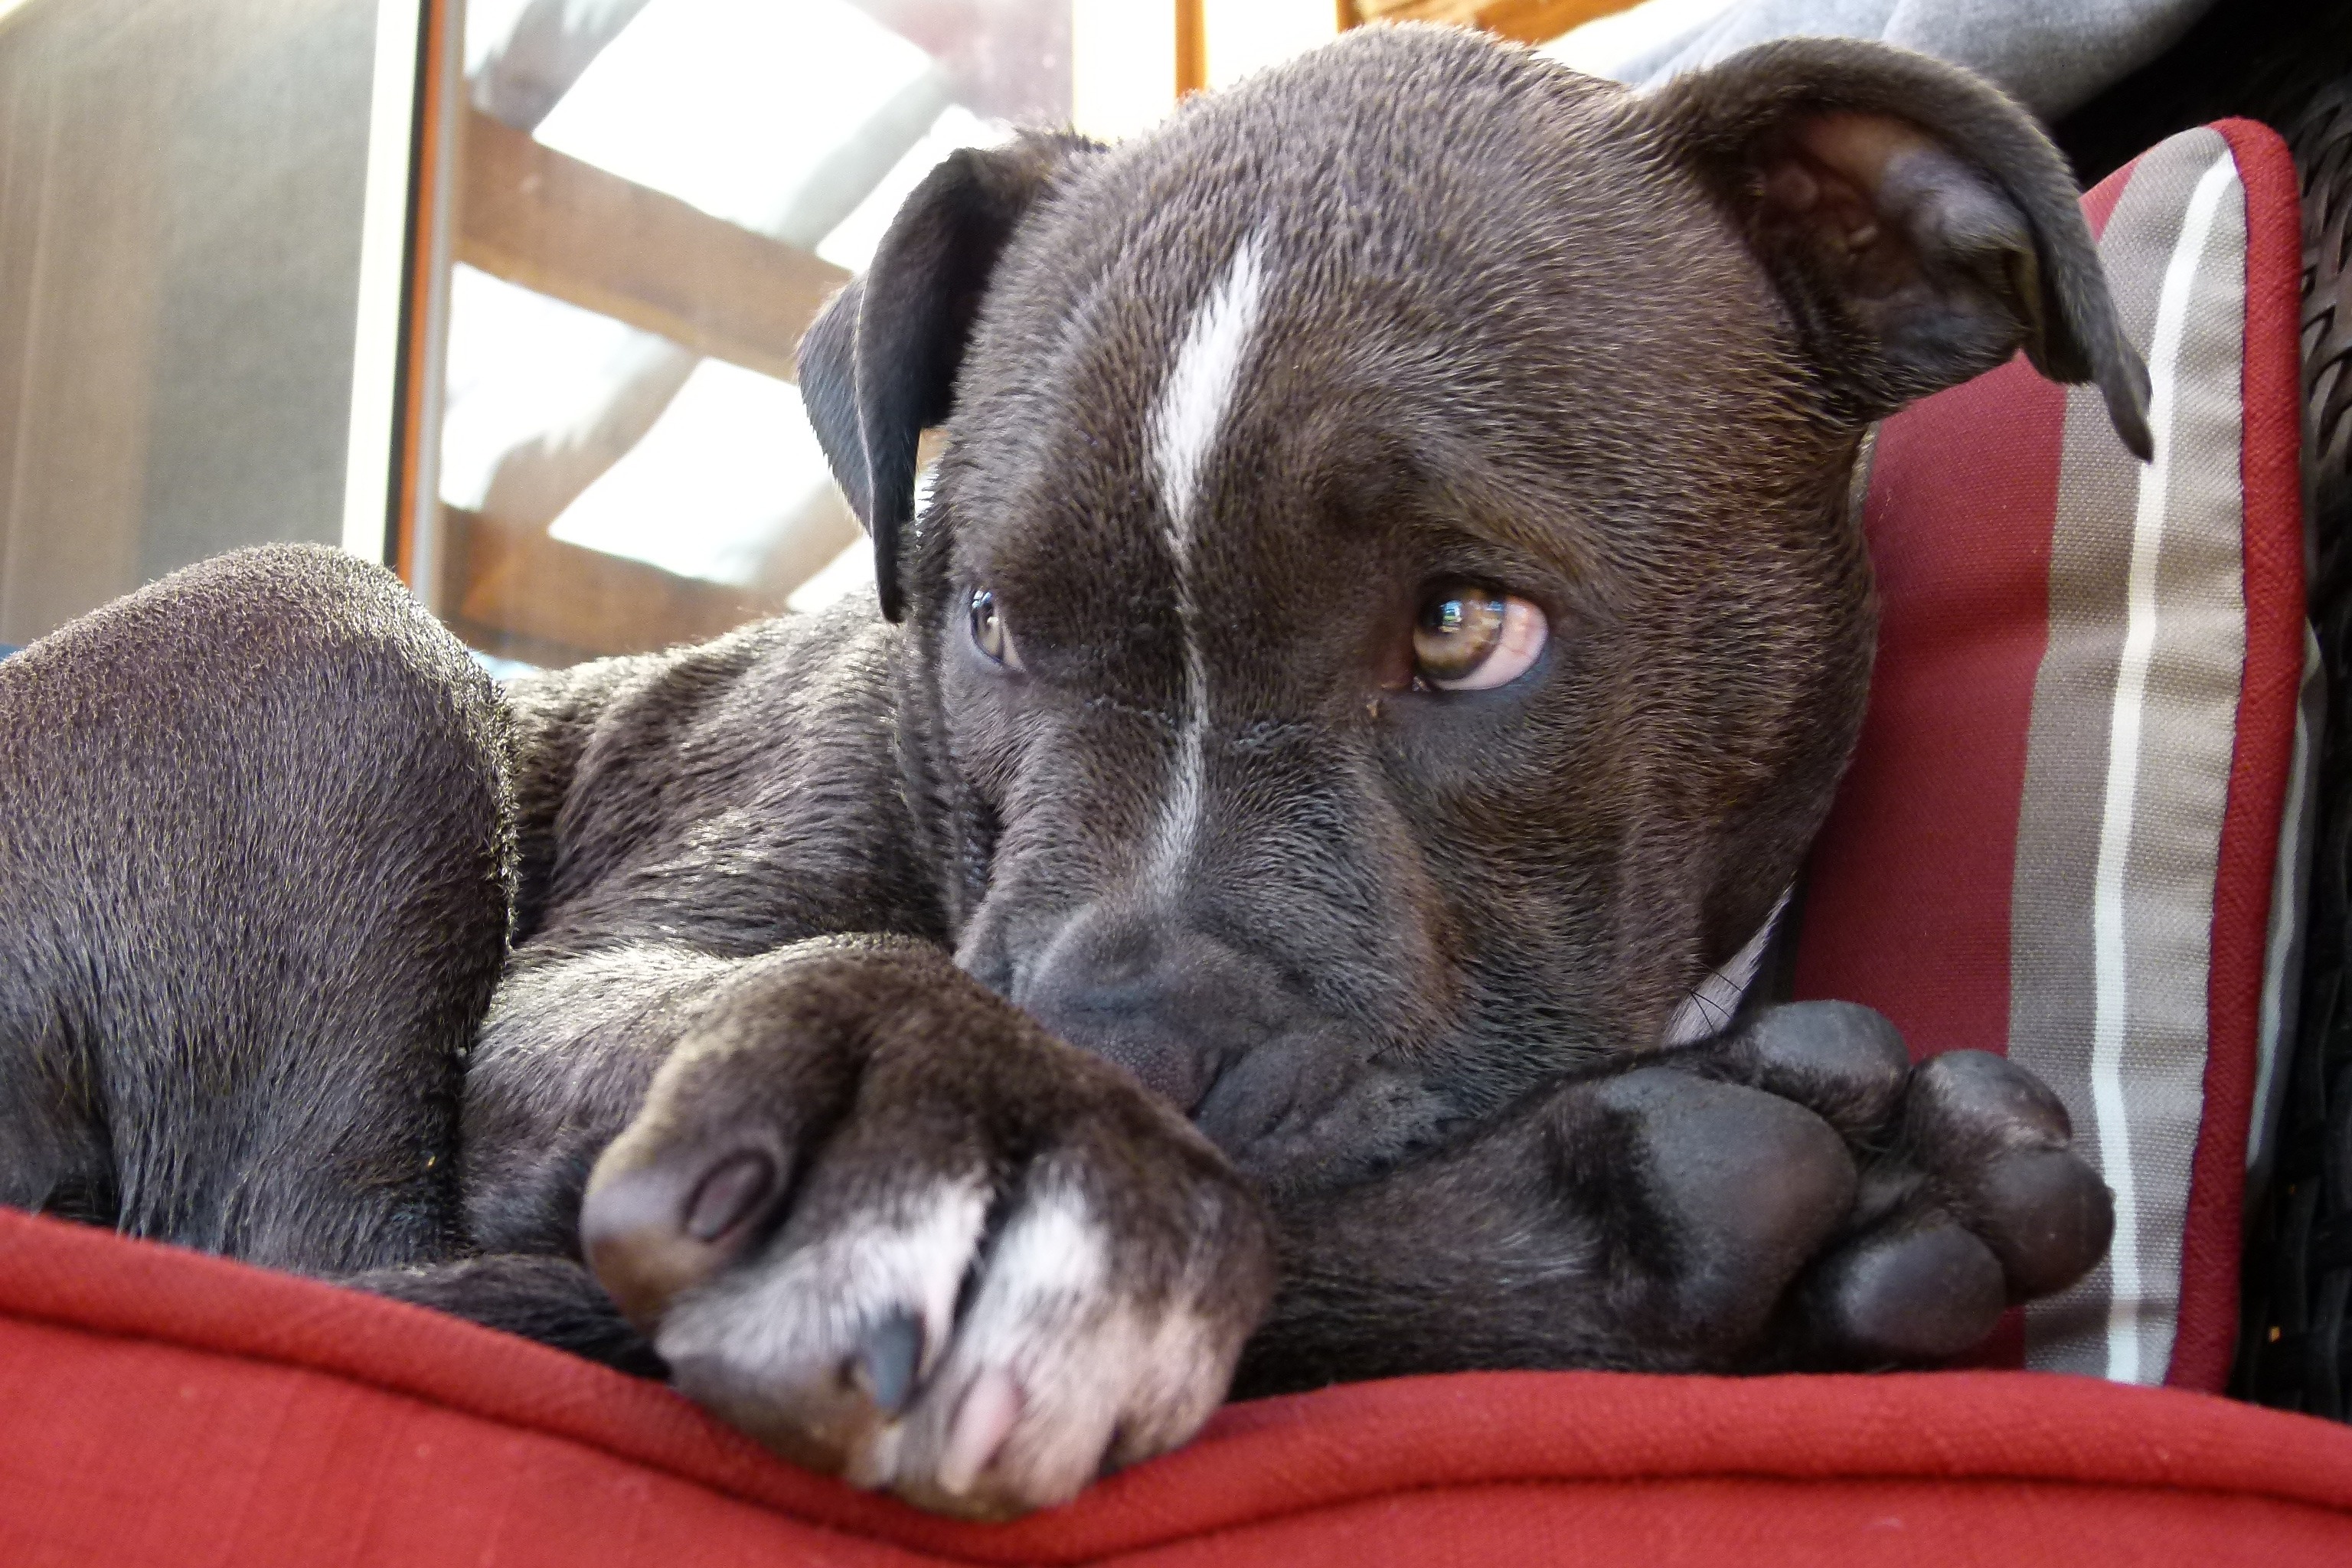
puppy, dog, animal, canine, pet, mammal, bulldog, vertebrate, lying, watching, terrier, pit bull, pitbull, staffordshire bull terrier, dog like mammal, carnivoran, american pit bull terrier